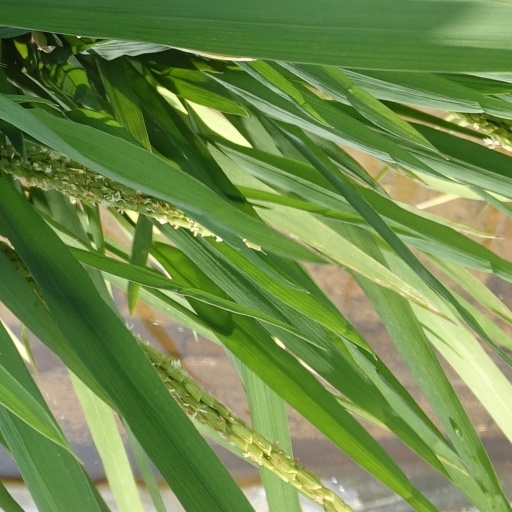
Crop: rice